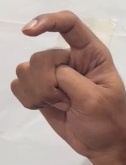
ASL sign: X